Suzanne Royce

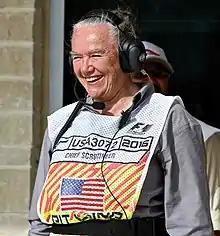
Royce at the 2016 US Grand Prix in Austin.

Suzanne Royce (19 November 1946 – 5 March 2022) was the Chief Scrutineer in the United States for FIA Formula 1, FIM MotoGP, Formula E, the FIA World Endurance Championship, and other international motorsports events. She was the first woman to be granted an FIA International Chief Scrutineer License in the world, when she received it in 1986. While no definitive list exists, it is believed that (through 2020) she was the only woman to have held this role for Formula One. On November 28, 2020, Royce was honored by the FIA as the Best Chief Scrutineer of the year during its annual Volunteers Weekend recognition. Royce was recognized by COTA and the FIA on October 24, 2021, at the US Grand Prix as she retired from active involvement with international motorsport.